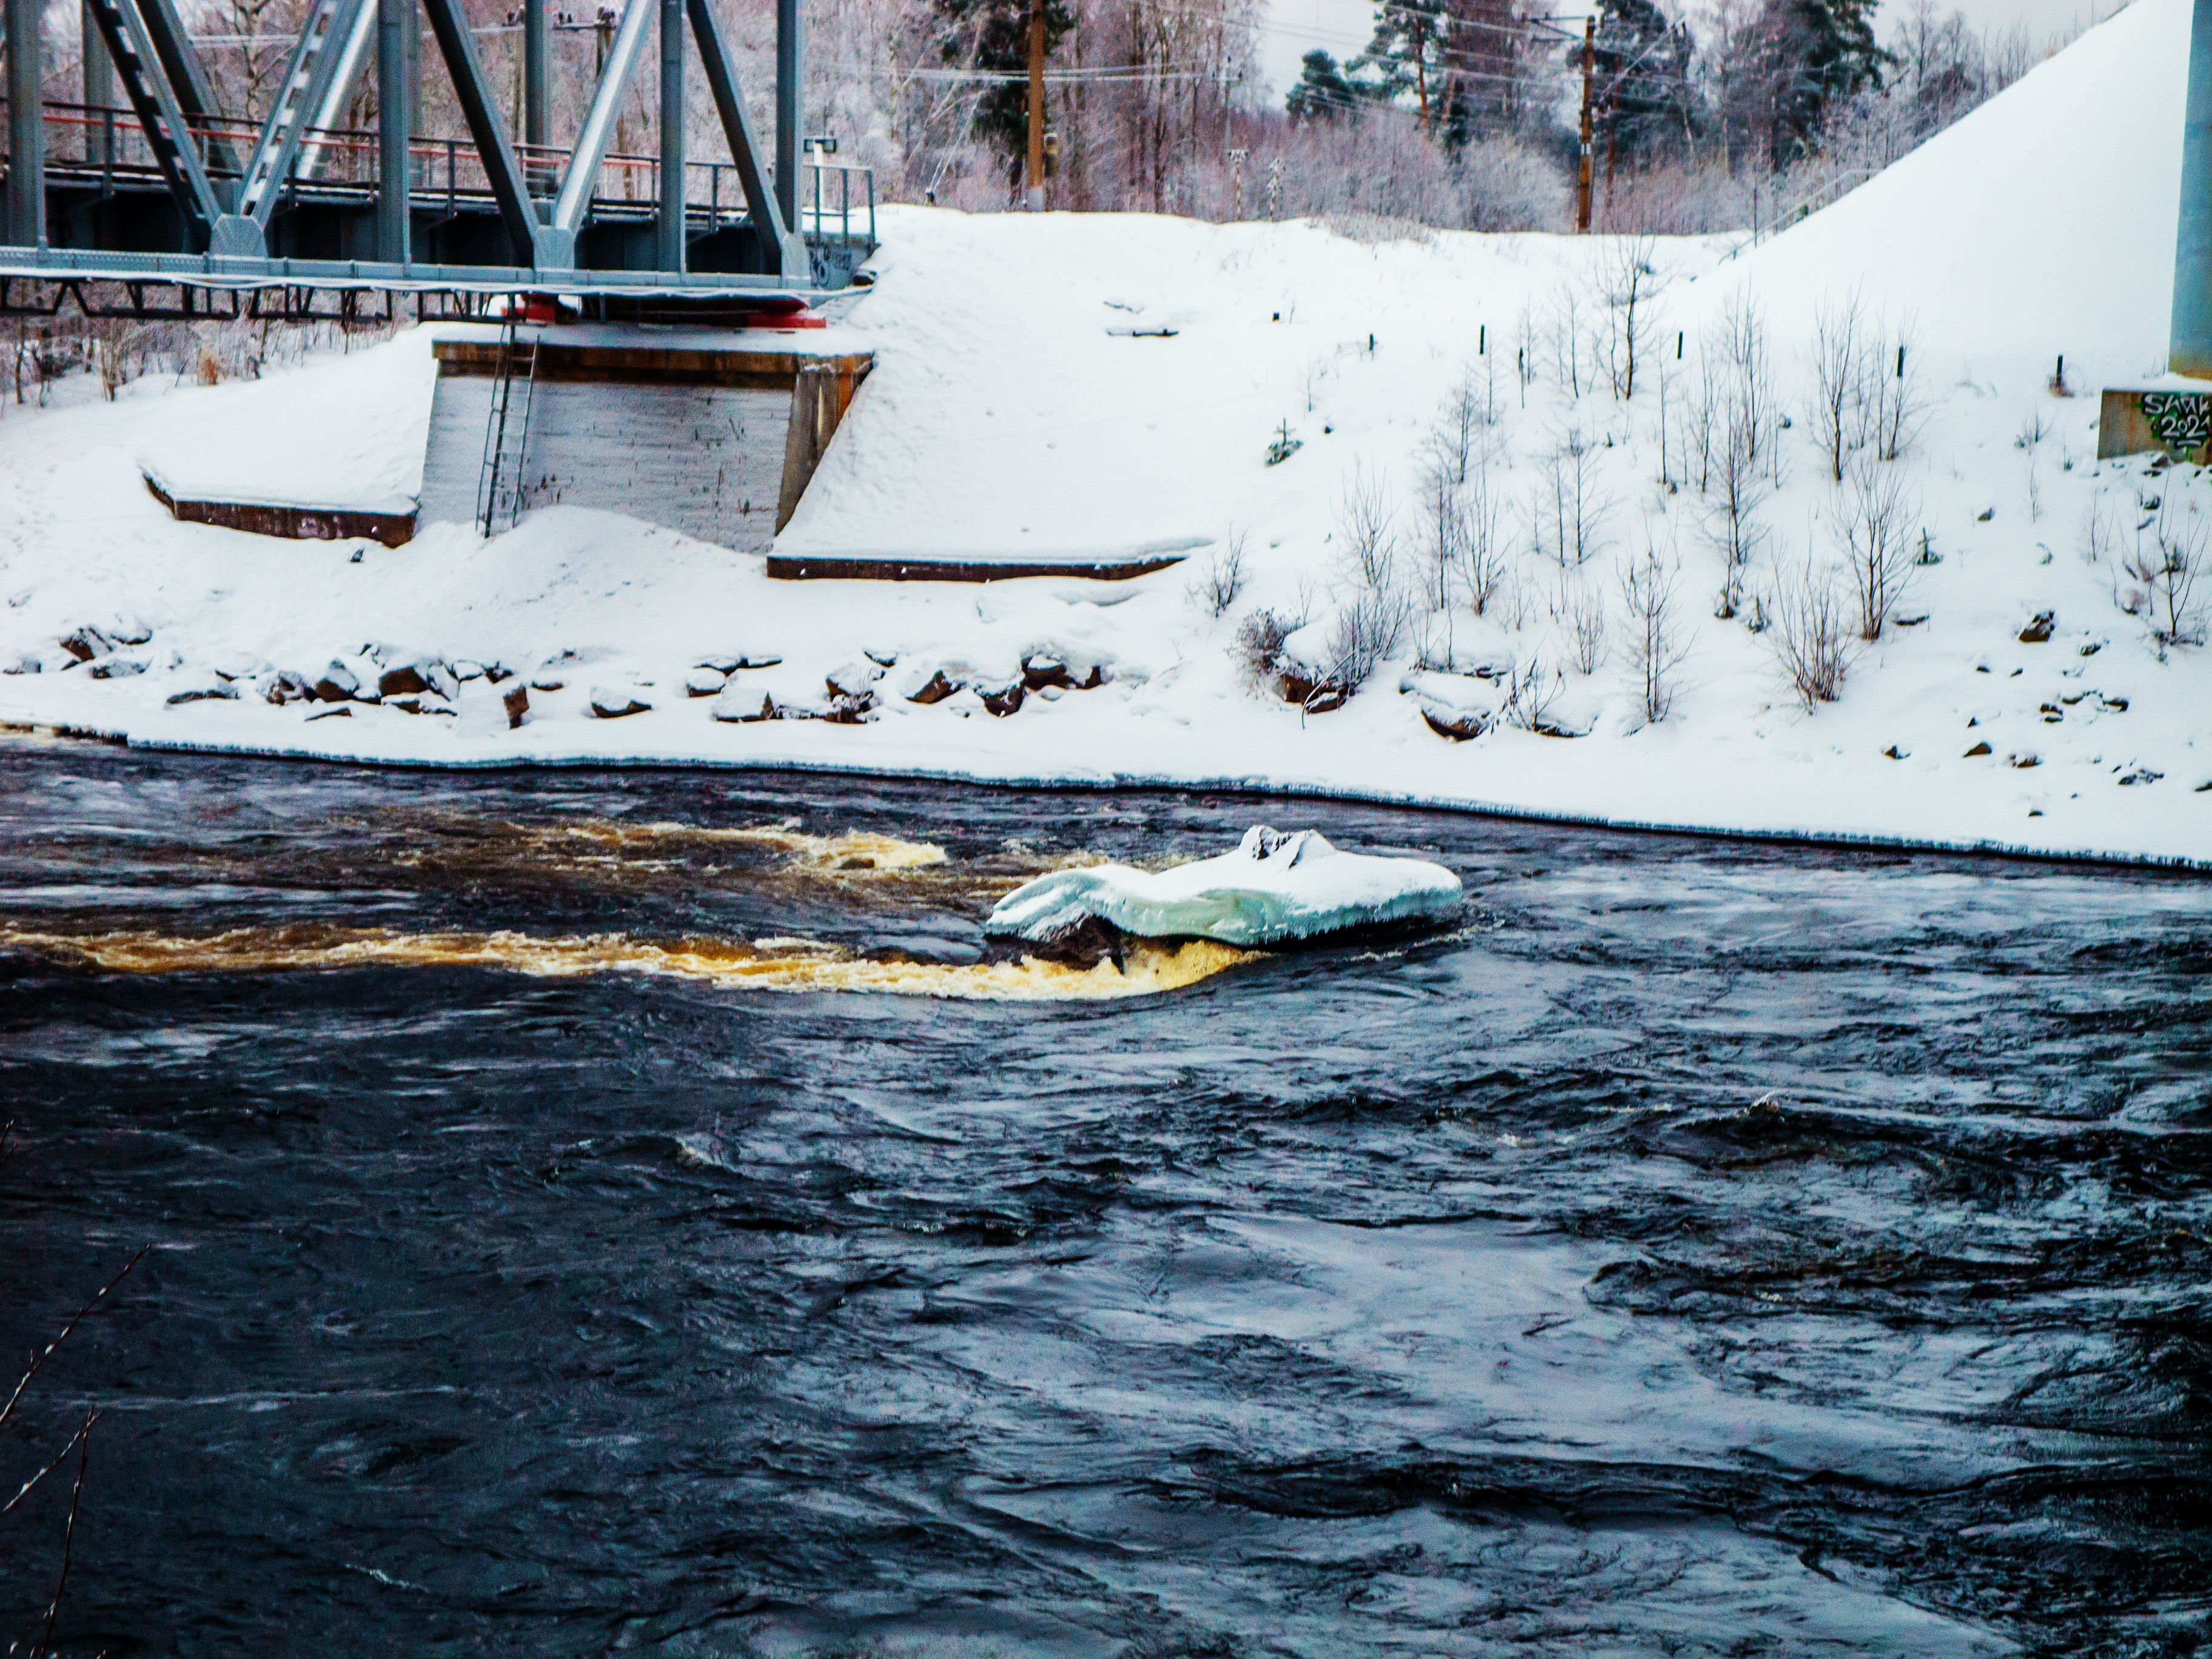
images, water, snow, tree, freezing, body of water, slope, watercourse, wood, winter, recreation, melting, landscape, twig, wind wave, frost, fish, channel, asphalt, glacial landform, ice cap, reflection, bridge, ocean, marine mammal, sea ice, water transportation, road, reservoir, arctic, ice, fir, inlet